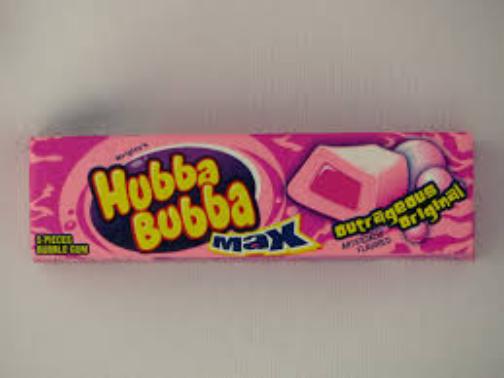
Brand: Hubba Bubba
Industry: Food